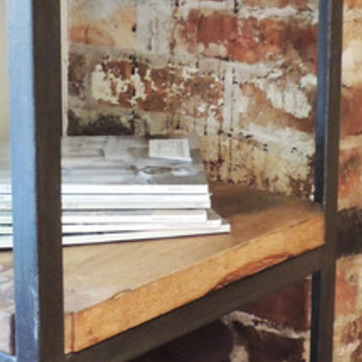
Material: paper